Chris Kyle

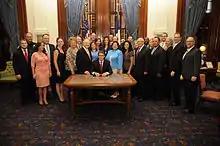
The signing of the "Chris Kyle Bill" at the Texas State Capitol in August 2013

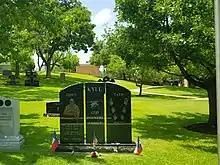
Kyle's tombstone at the Texas State Cemetery in August 2018

In August 2013, Texas governor Rick Perry signed Senate Bill 162, also known as the "Chris Kyle Bill", to recognize military training in the issuance of occupational licenses. The bill had been co-sponsored by Republican Representative Dan Flynn of Van and Democratic Senator Leticia Van de Putte of San Antonio. The ceremony was attended by Kyle's widow Taya.